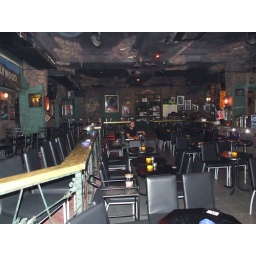
A lonely man in a rock bar in Bangkok